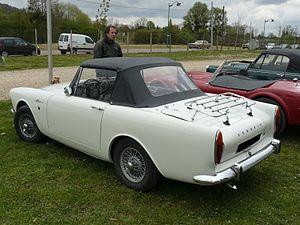
Mantes la Jolie 2012
La Sunbeam Alpine est un coupé décapotable biplace produit par le constructeur automobile anglais Sunbeam sous l'égide du groupe Rootes de 1953 à 1955, puis de 1959 à 1968. Le modèle original lancé en 1953 a été la première voiture à porter la marque Sunbeam après le rachat par le groupe Rootes des marques Sunbeam-Talbot et Sunbeam.